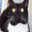
Label: cat